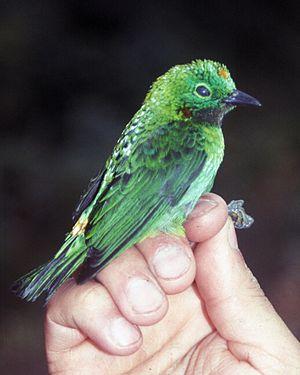
Le Calliste oreillard est une espèce d'oiseaux de la famille des Thraupidae.
Chlorochrysa est un genre qui regroupe trois espèces de callistes, passereaux de la famille des Thraupidae. Ils sont parfois appelés tangaras.